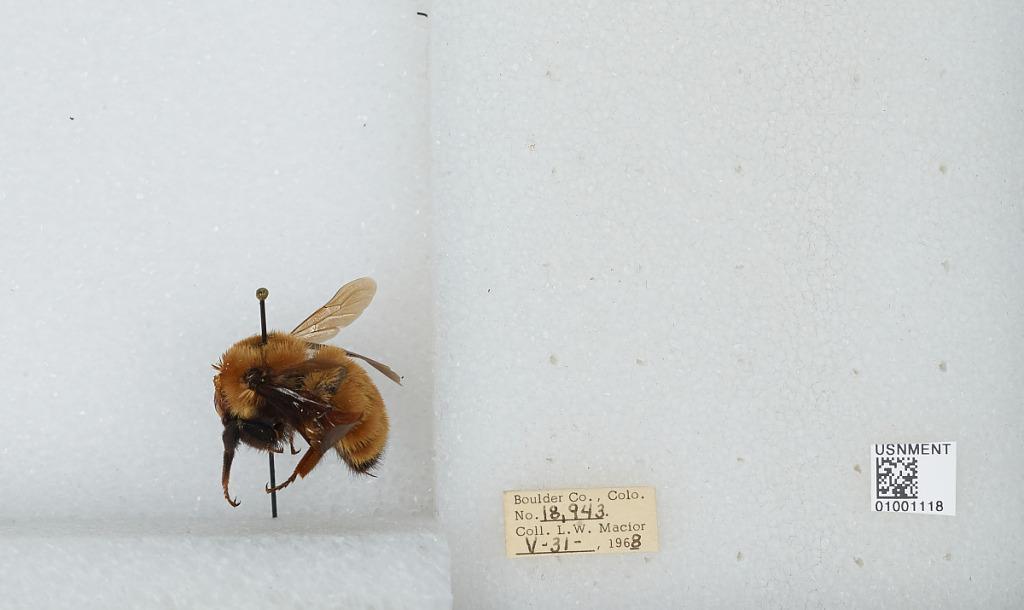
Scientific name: Bombus (Fervidobombus) fervidus fervidus (Fabricius)
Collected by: L. Macior
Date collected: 1968-5-31
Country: United States
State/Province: Colorado
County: Boulder
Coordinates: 40.09, -105.36